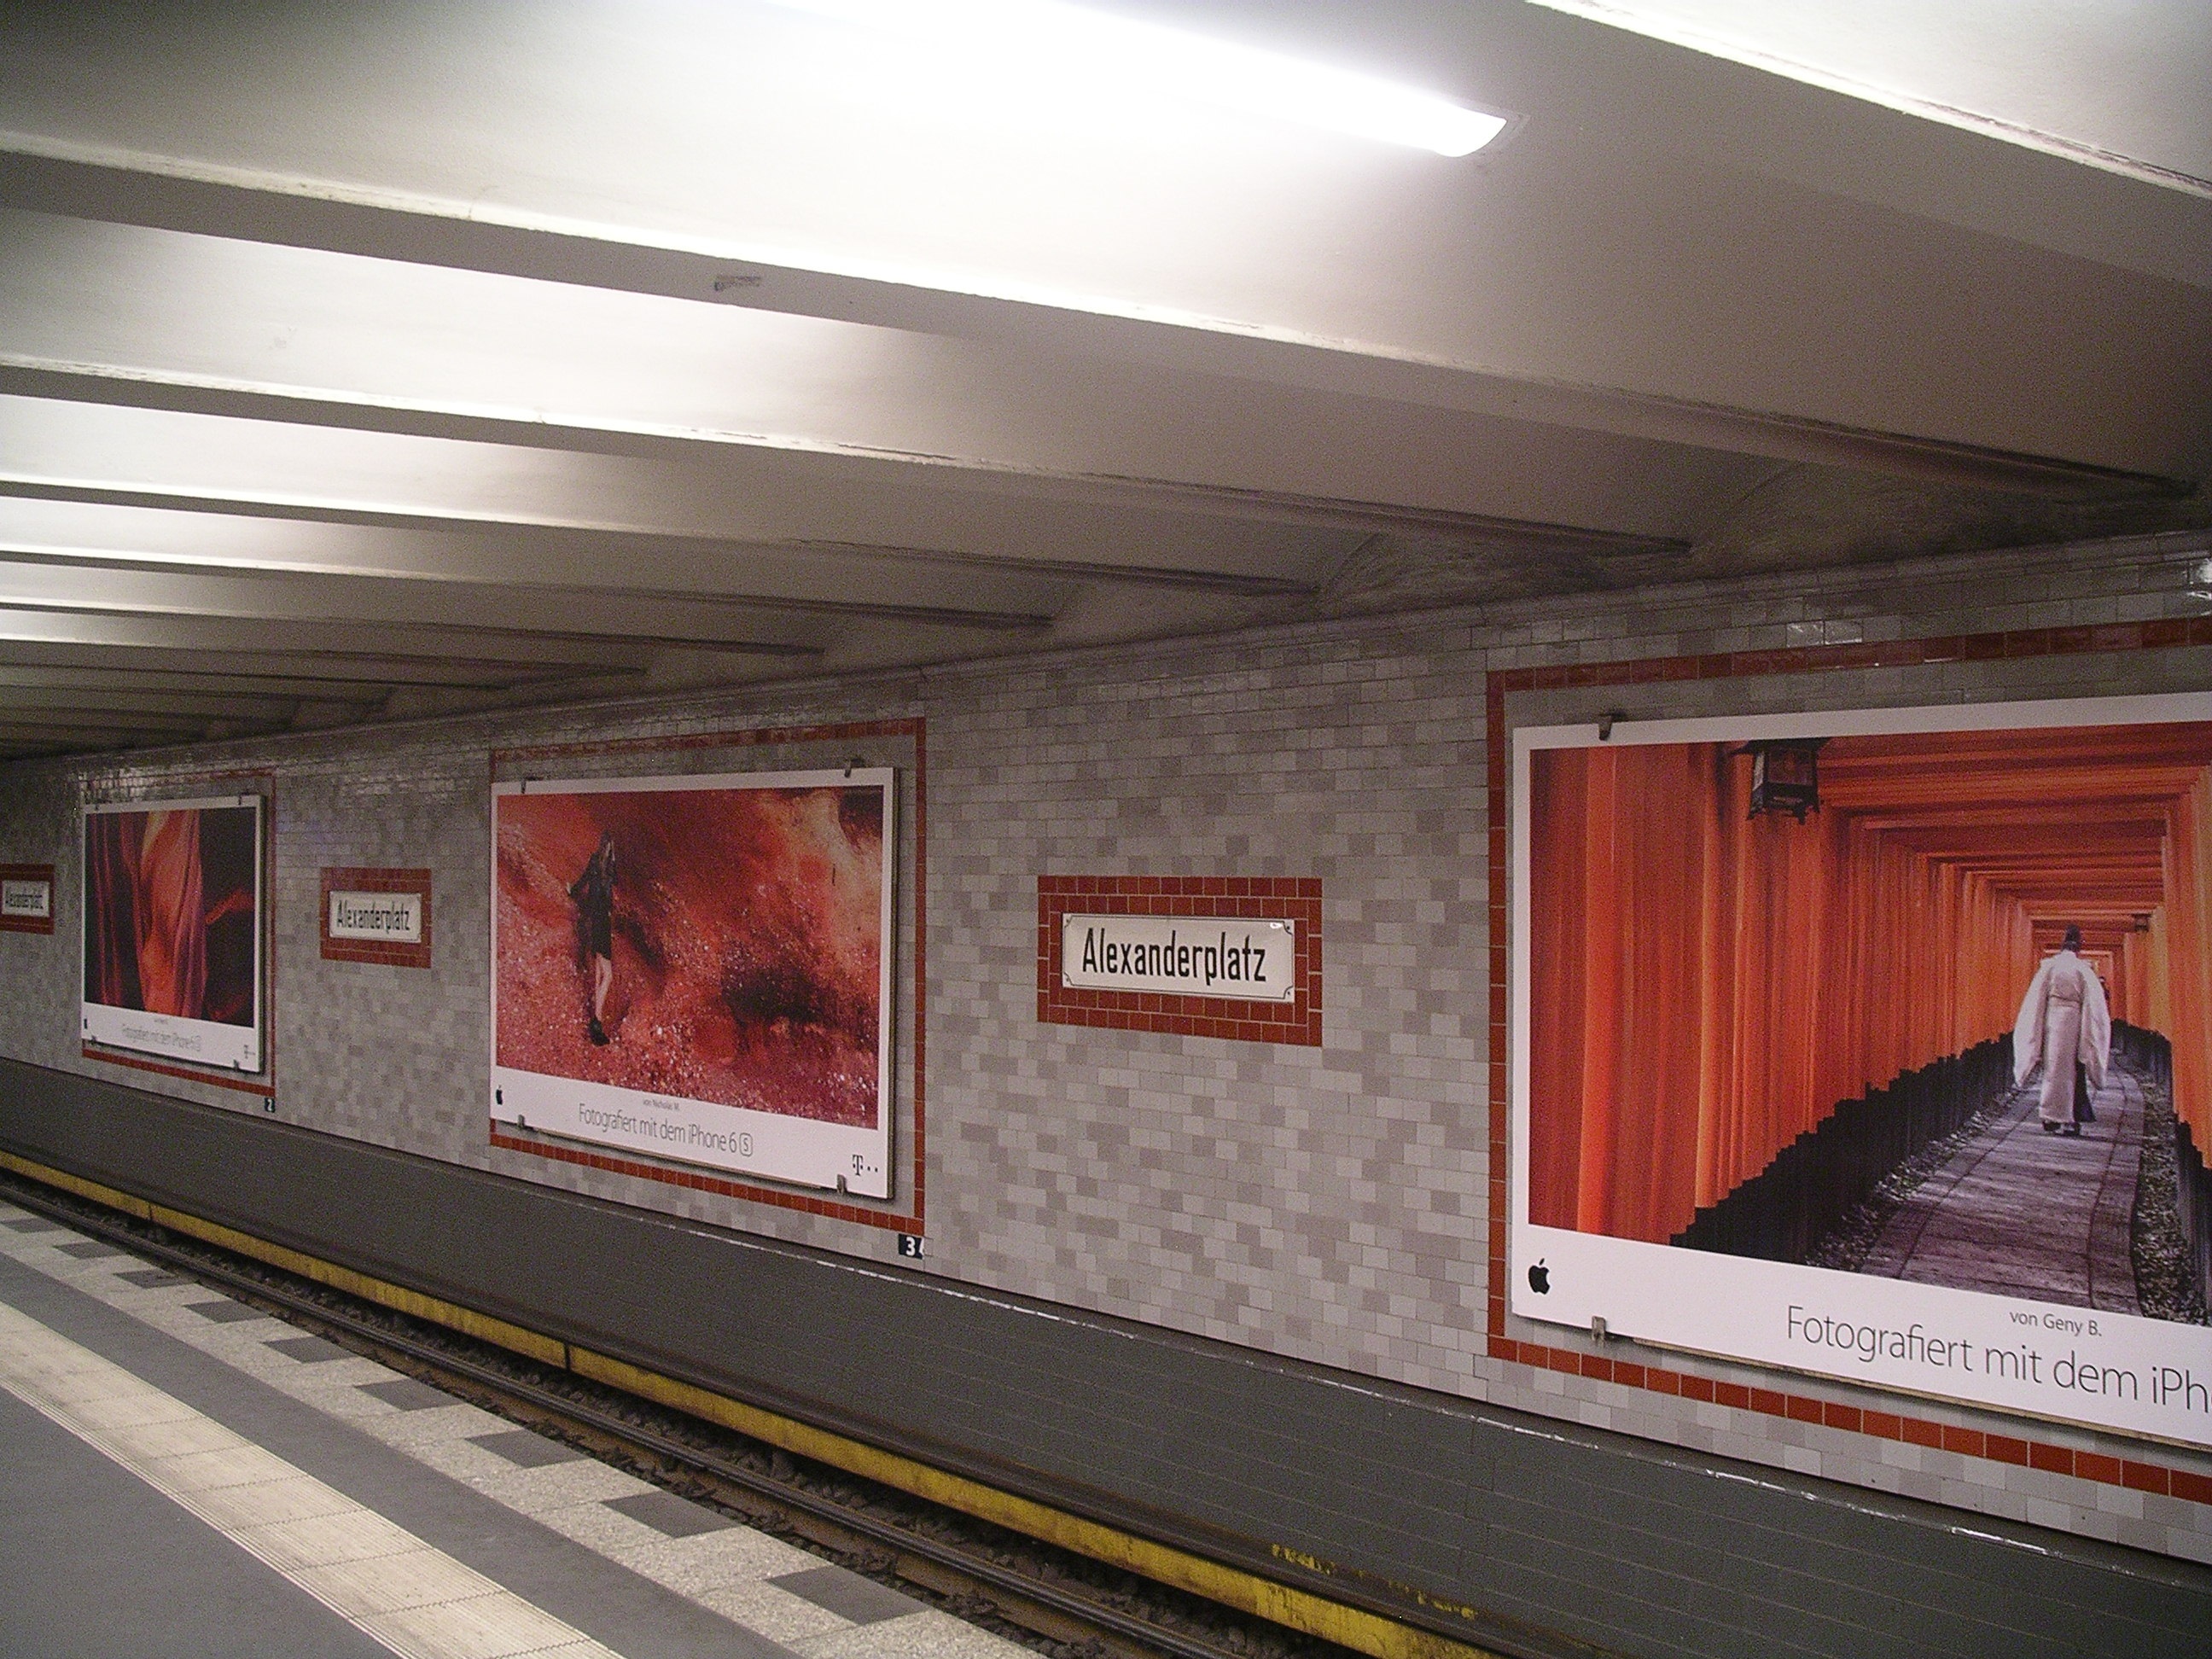
train, transport, vehicle, public transport, interior design, metro station, art, berlin, tourist attraction, shape, ubahn, alexanderplatz, rapid transit